Andreas Thorkildsen

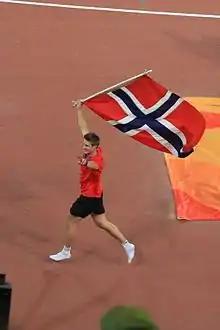
Thorkildsen celebrating his gold medal in Beijing

In 2006 Thorkildsen returned to his original club Kristiansands IF, having represented SK Vidar in competitions the five previous seasons. In May he broke the 90 metre barrier for the first time, with 90.13 metres from the Doha Super Grand Prix. At the Bislett Games he yet again improved his record to 91.59 metres, reaching his goal of 300 feet. As no one managed to top his 91.59 metre result, he entered the 2006 European Championships as a favorite, together with Tero Pitkämäki who had won the IAAF Golden League meet in Paris. Thorkildsen won the event with 88.78 metres, having led the competition since the second round. Thorkildsen finished the season by winning his first World Athletics Final as well as the 2006 IAAF World Cup. With 91.59 metres he finished on top of the world list for the first time.